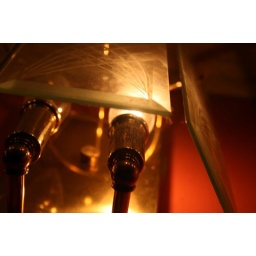
We have this wall light in my hallway. I like this picture. Mostly the way the glass came out.